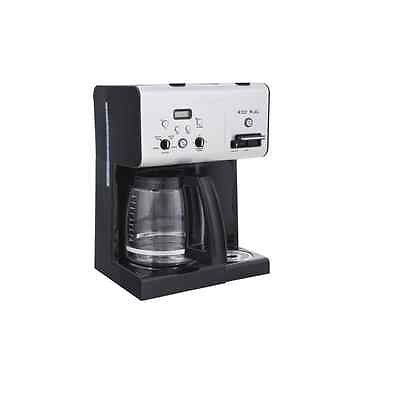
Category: coffee maker